William E. Le Roy

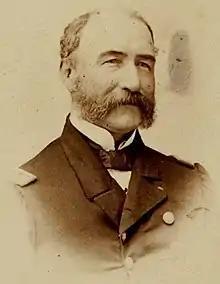

William Edgar Le Roy (March 24, 1818 – December 10, 1888) was an officer in the United States Navy who served in the Mexican War, on the African Slave Trade Patrol, and in the American Civil War. He rose to the rank of rear admiral and late in his career was consecutively commander-in-chief of the South Atlantic Squadron, the North Atlantic Squadron, and the European Squadron.